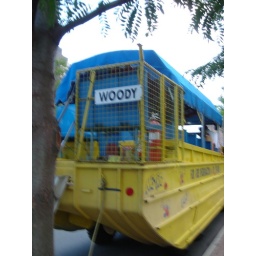
Dayton's one and only duck boat belongs to people in Chicago. Whatever that means.